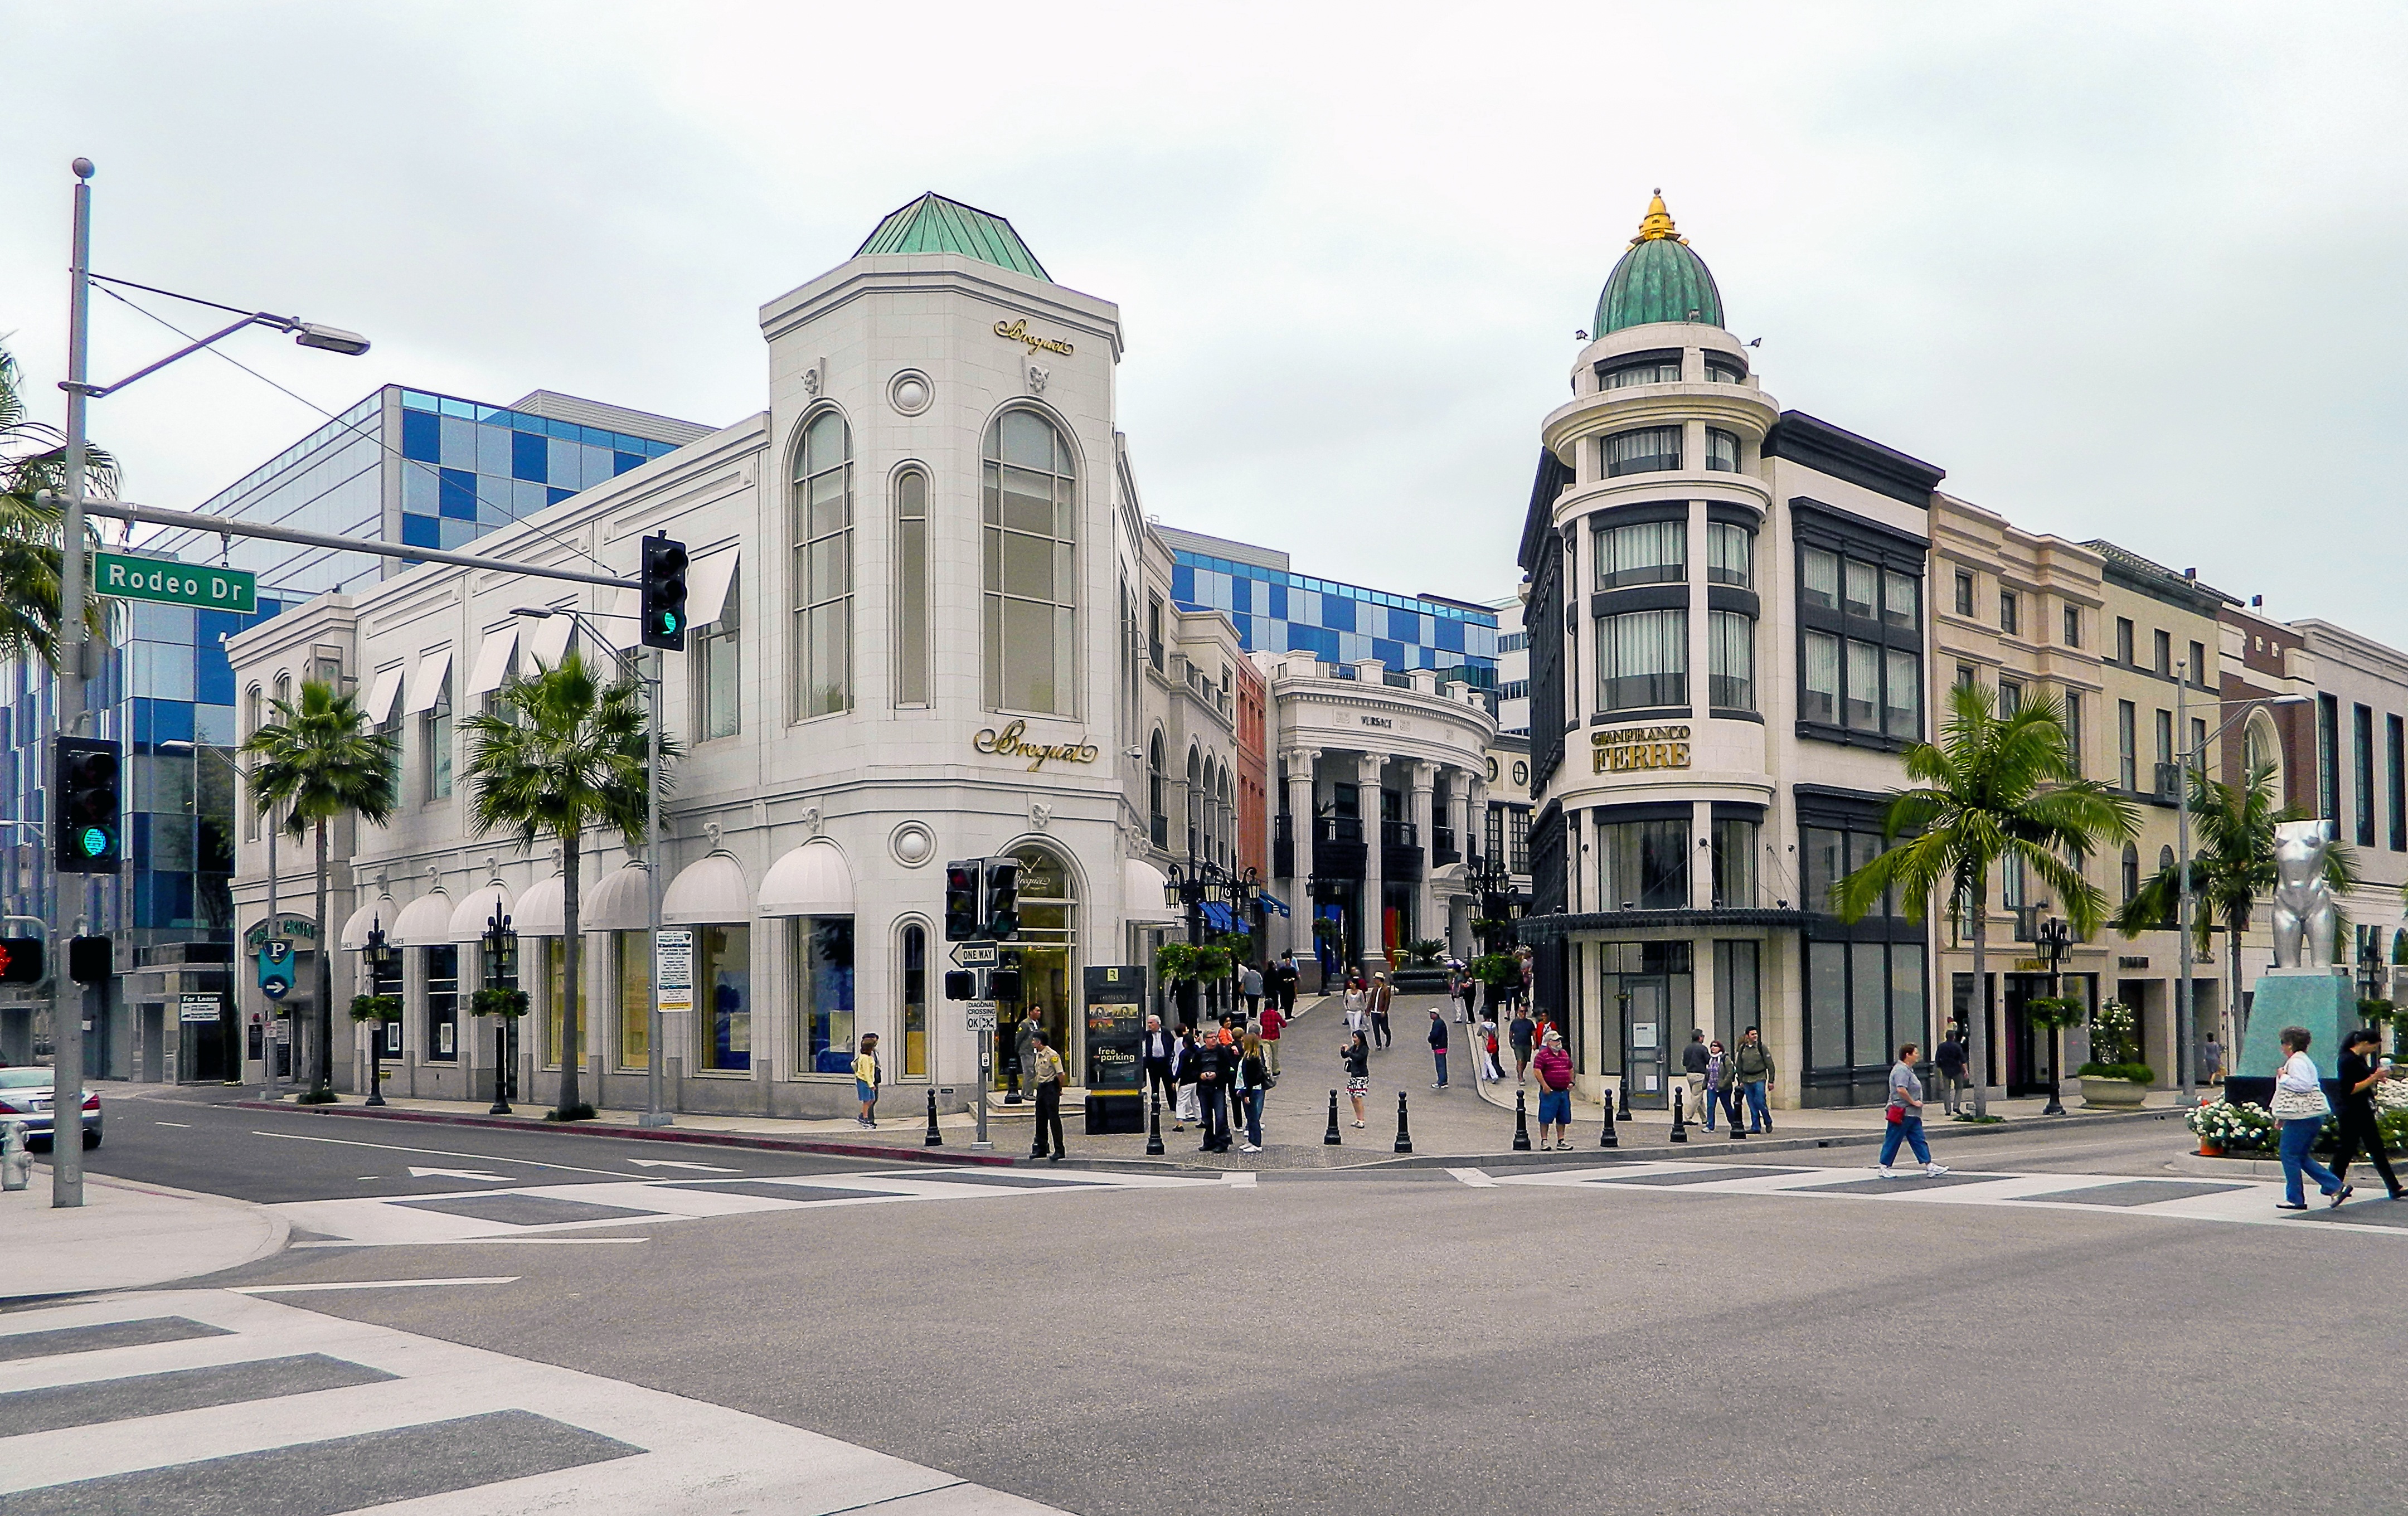
pedestrian, architecture, people, road, street, town, city, cityscape, downtown, travel, hollywood, plaza, usa, facade, fashion, shopping, tourism, lane, california, hills, luxury, infrastructure, town square, famous, rich, expensive, los, angeles, metropolis, rodeo, beverly, neighbourhood, urban area, residential area, human settlement, metropolitan area, rodeo drive, wilshire